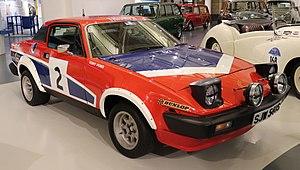
Le Critérium du Québec 1979, disputé du 13 au 16 septembre 1979, est la soixante-et-onzième manche du championnat du monde des rallyes courue depuis 1973, et la huitième manche du championnat du monde des rallyes 1979.
La Triumph TR7 est une voiture de sport construite de janvier 1975 à octobre 1981 par Triumph Motor Company. À l'origine, la production se fait à Speke dans une usine de Liverpool, puis en 1978, la production déménage à Canley à Coventry pour finalement atterrir dans l'usine de Rover à Solihull en 1980. La voiture est lancée aux États-Unis en janvier 1975, et en mai 1976 pour le marché britannique. Avec plus de 140 000 exemplaires produits en six ans, la TR7 / TR8 sera la Triumph TR qui connaîtra le plus important succès. Elle sera aussi la dernière voiture sportive de la marque.
Le Rallye des 1000 lacs 1980, disputé du 29 au 31 août 1980, est la quatre-vingt-deuxième manche du championnat du monde des rallyes courue depuis 1973, et la septième manche du championnat du monde des conducteurs de rallyes 1980. L'épreuve est également la trente-quatrième manche du championnat d'Europe des rallyes, mais, pour la première fois depuis 1973, a été évincée du championnat du monde des marques.
Le Rallye du Portugal 1980, disputé du 4 au 9 mars 1980, est la soixante-dix-huitième manche du championnat du monde des rallyes courue depuis 1973, et la troisième manche du championnat du monde des rallyes 1980.
Le Rallye de Grande-Bretagne 1980, disputé du 16 au 19 novembre 1980, est la quatre-vingt-sixième manche du championnat du monde des rallyes courue depuis 1973 et la onzième manche du championnat du monde des rallyes 1980.
Le Rallye des 1000 lacs 1979, disputé du 24 au 26 août 1979, est la soixante-dixième manche du championnat du monde des rallyes courue depuis 1973, et la septième manche du championnat du monde des rallyes 1979.